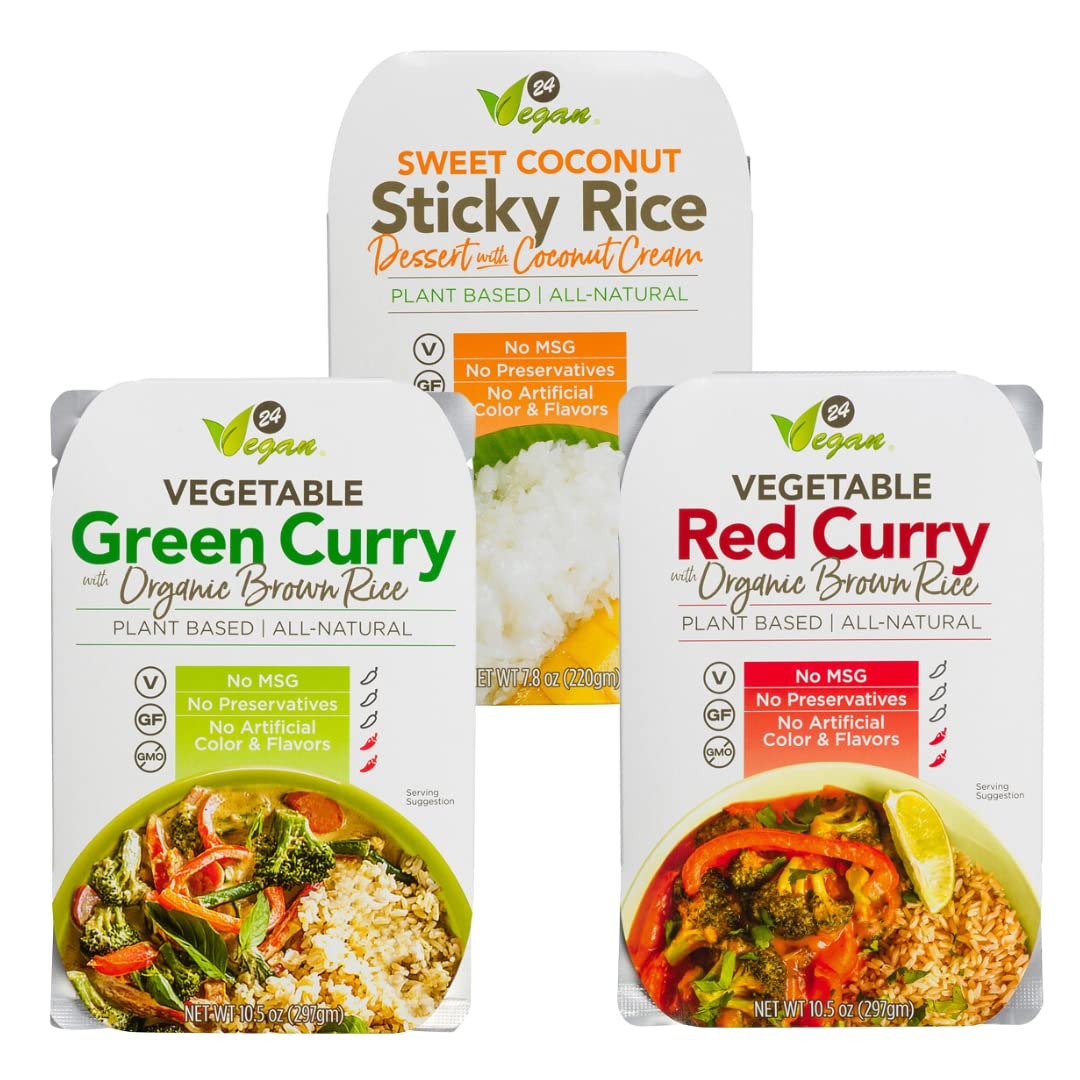
Item Name: 24 Vegan Rice Sampler Pack - Green Curry, Red Curry and Coconut Sticky Rice - Plant Based Meal Kits
Bullet Point 1: NON GMO - Our products are 100% Organic top tier quality products.
Bullet Point 2: VEGAN - Our products are 100% vegan
Bullet Point 3: 100% WOMAN OWNED - 24Vegan is owned by a passionate Woman with a goal.
Product Description: Our Thai Vegetable Red Curry is so authentic you’ll have to double check where you are. 24Vegan’s Vegetable Red Curry with Organic Brown Rice is full of authentic Thai flavor - and it’s ready in just a few minutes. Made from the finest, natural ingredients, our Vegetable Red Curry satisfies with its rich curry and carefully prepared vegetables. Best of all, it’s ready at a moment's notice - simply combine the ingredients, heat and enjoy! Our Thai Vegetable Green Curry is so authentic you’ll have to double check where you are. 24Vegan’s Vegetable Green Curry with Organic Brown Rice is full of authentic Thai flavor - and it’s ready in just a few minutes. Made from the finest, natural ingredients, our Vegetable Green Curry satisfies with its rich curry and carefully prepared vegetables. Best of all, it’s ready at a moment's notice - simply combine the ingredients, heat and enjoy! 24Vegan’s Sweet Coconut Sticky Rice Dessert with Coconut Cream is delicious as a dessert - or an anytime sweet treat! Carefully prepared with the finest, all-natural ingredients, and it’s ready to eat. Simply open, mix together and enjoy. Add fruit like Mango or Peaches to enjoy for an authentic Thai Treat! All of 24 Vegan’s products are 100% Vegan, gluten free, Organic and free of MSG. Each sauce is made with true love and passion. We take the utmost consideration in making our products and making sure we put only the absolute best quality ingredients in our delicious sauces, seasonings and heat and eat plates. We pride ourselves in providing high quality foods that anyone can enjoy. Our sauces create a new experience for everyone that tries them, providing an amazing healthy experience. Our products put the delicious taste of asian cuisine right into your pantry without all of the harmful products used in many other brands.
Value: 24.0
Unit: Ounce

Price: 14